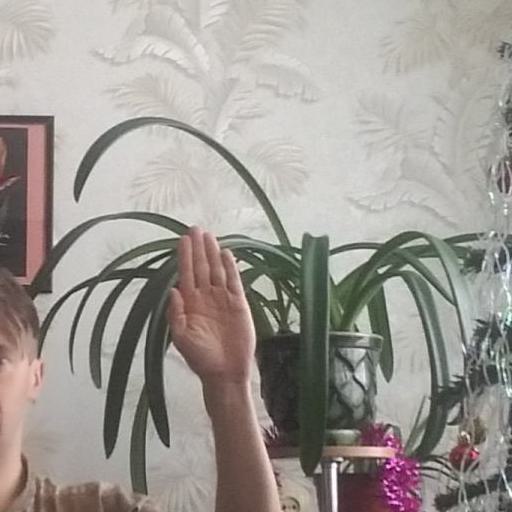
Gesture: stop